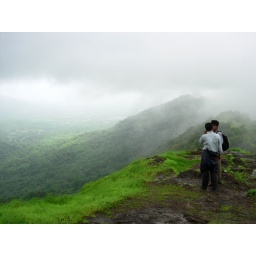
My friends have a small chat while the clouds do the same with the mountains in the background at Karnala.